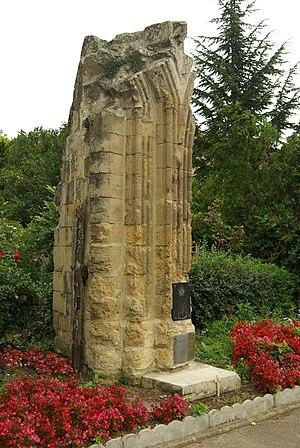
Vestige de la double porte à Carpiquet.
Cette liste regroupe une partie des monuments historiques du Calvados.
Carpiquet est une commune française, située dans le département du Calvados en région Normandie, peuplée de 2 607 habitants.
Cette liste regroupe une partie des monuments historiques du Calvados.